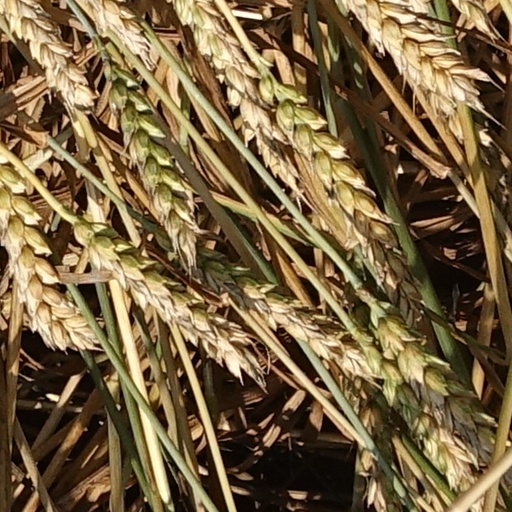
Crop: wheat